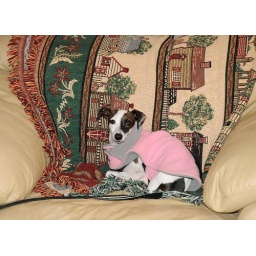
Merlot in her chair at home in Plymouth